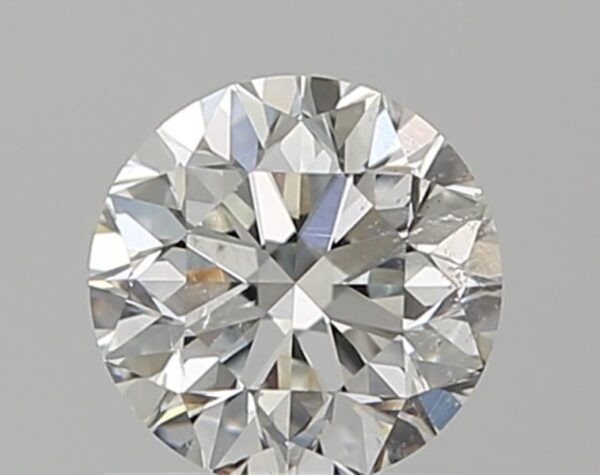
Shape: round
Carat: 0.7
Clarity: SI2
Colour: G
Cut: VG
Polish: EX
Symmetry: EX
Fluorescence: N
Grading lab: GIA
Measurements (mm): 5.52 x 5.56 x 3.58